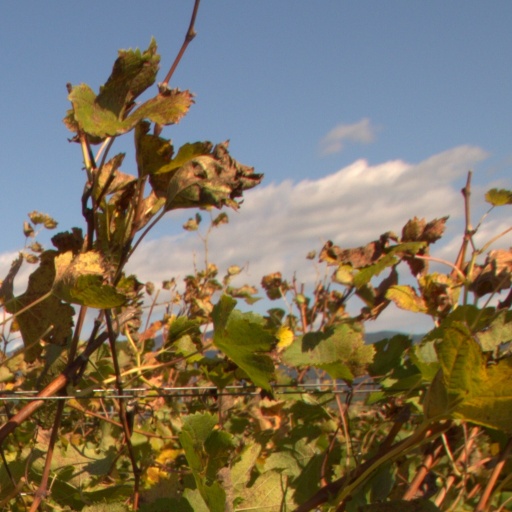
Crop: grape